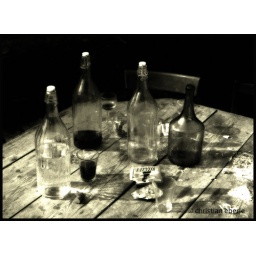
Wine and water bottles on a table outdoors near Arezzo, Tuscany, Italy.